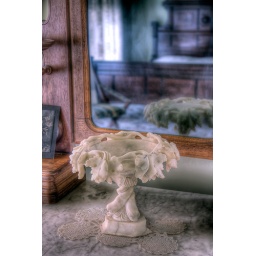
Found in an upper floor bedroom in Bush House. Software: Photoshop CS5, Photomatix, Nik Viveza, Topaz Detail, Topaz DeNoise 5, Topaz ReMask